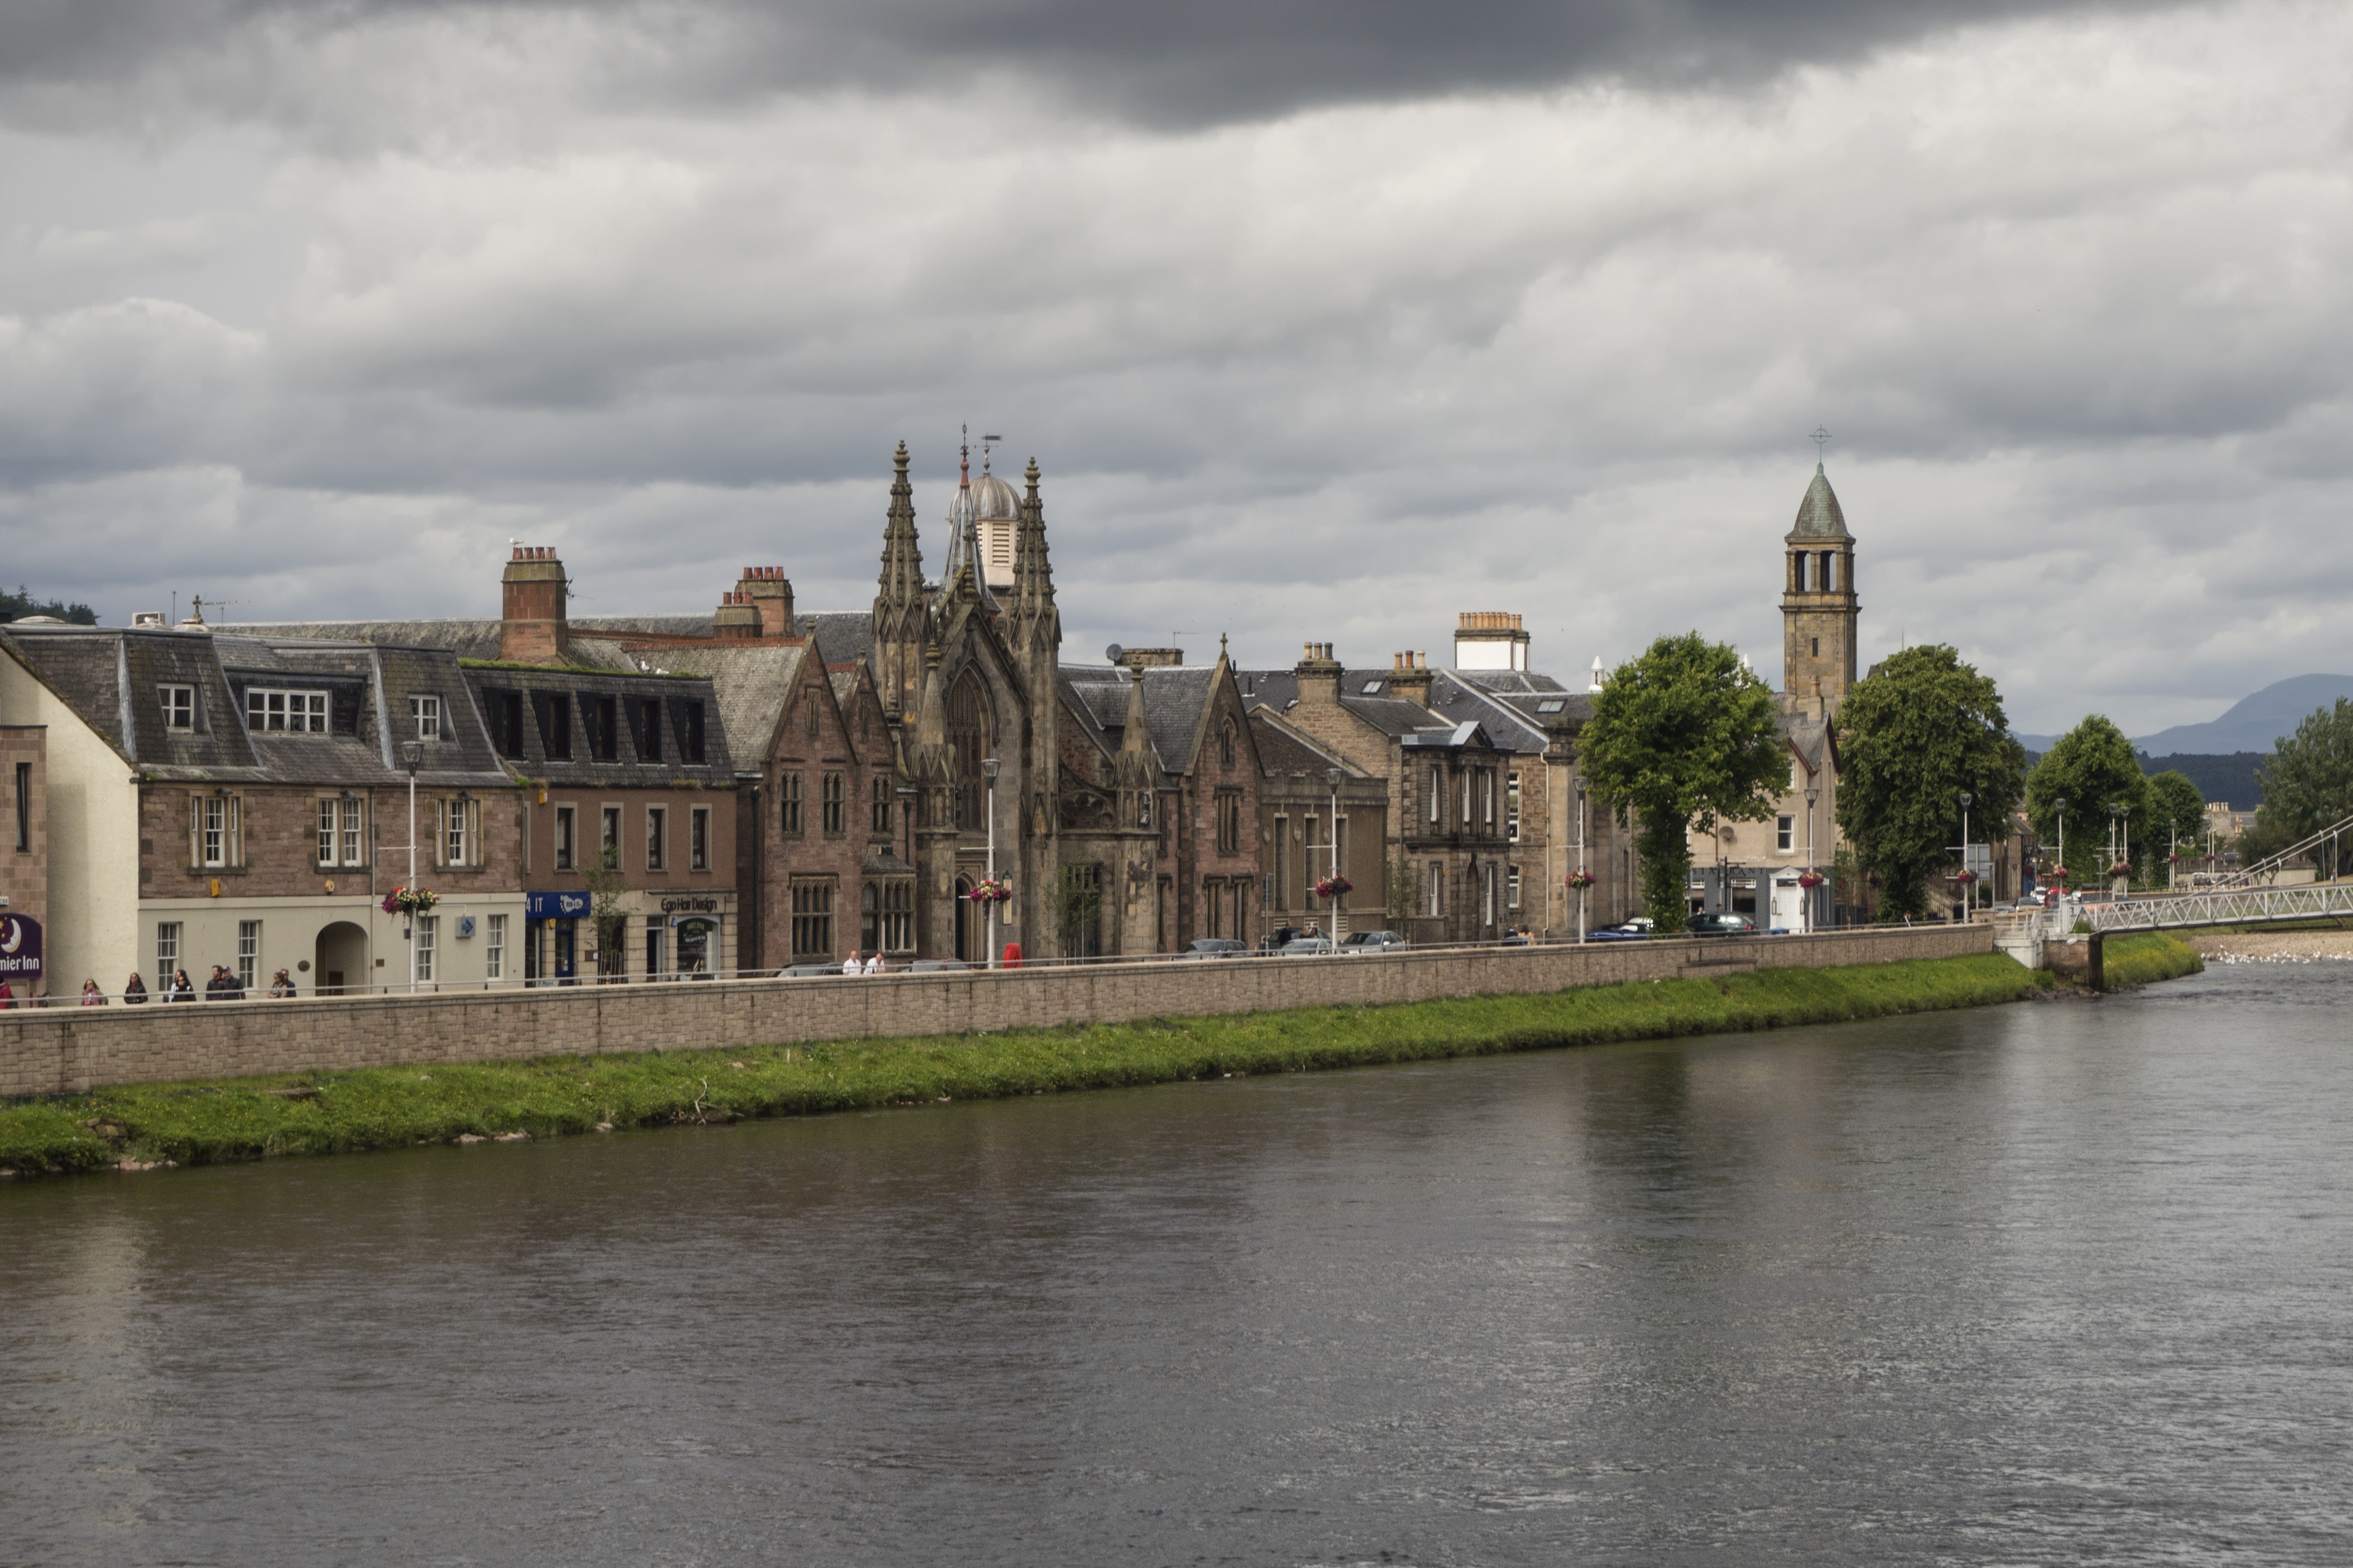
water, architecture, bridge, building, chateau, palace, city, river, canal, cityscape, reflection, landmark, waterway, homes, scotland, inverness, moat, row of houses, typical, ness, st mary s, romanesque catholic church